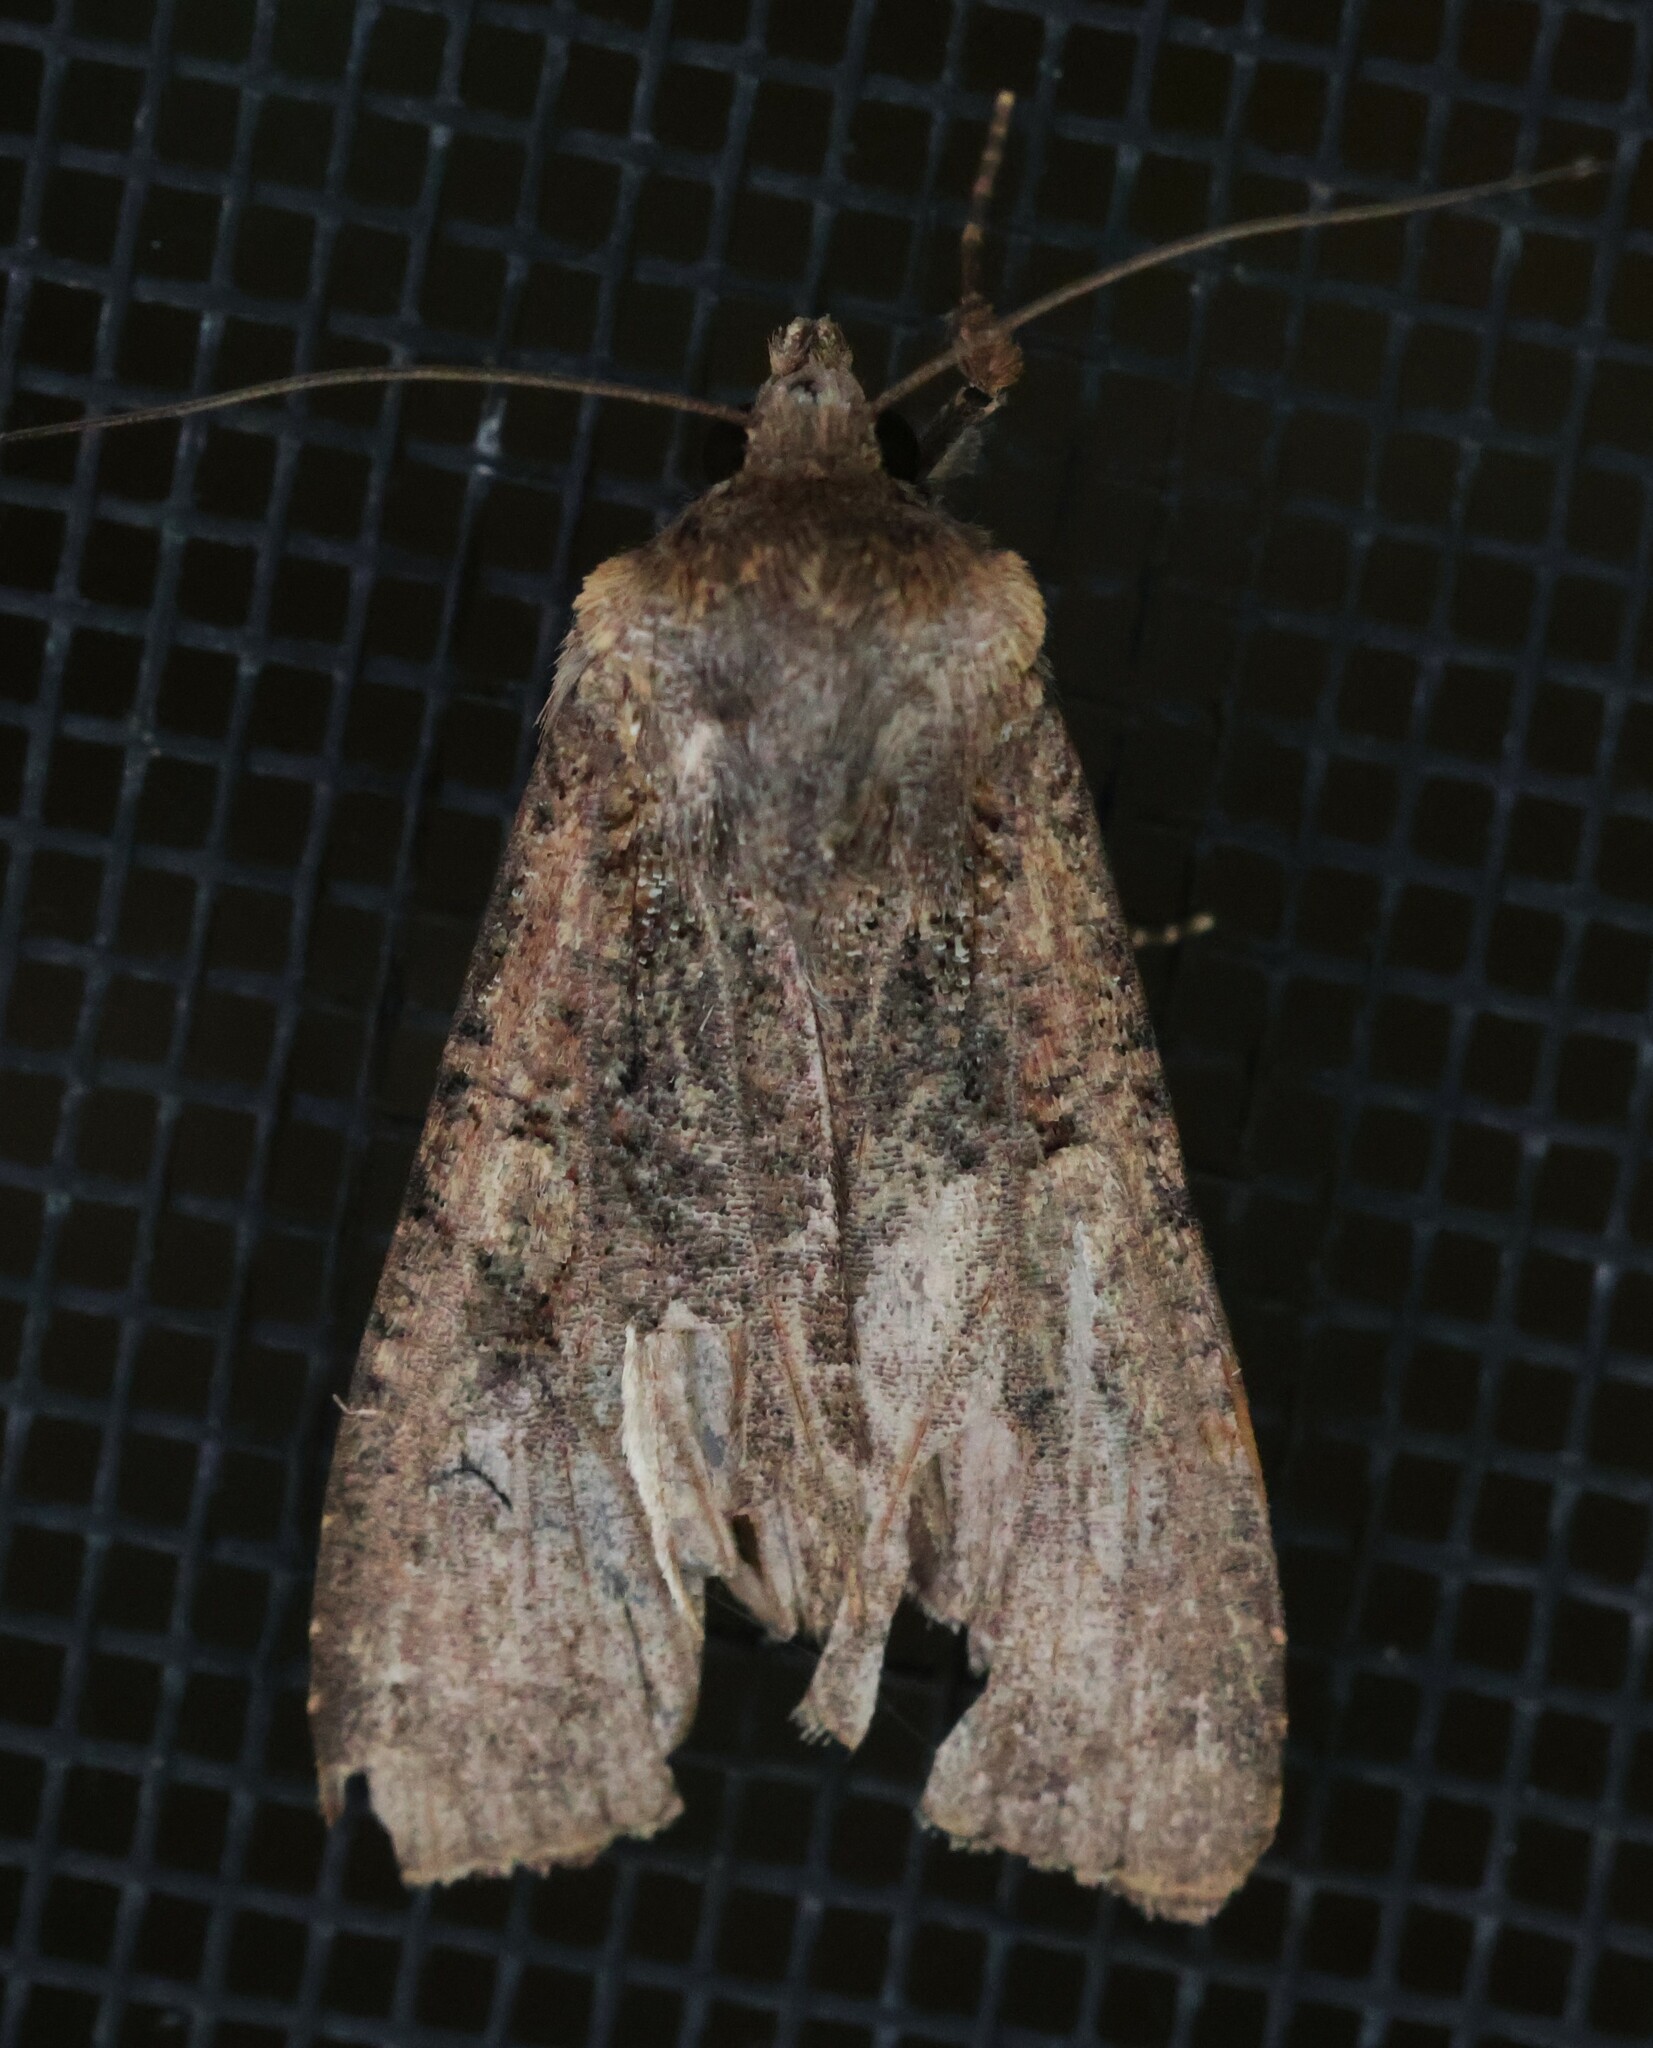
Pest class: cutworms